Ruth Etting

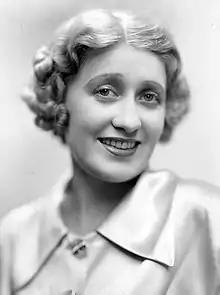
Etting in 1935

Ruth Etting (November 23, 1896 – September 24, 1978) was an American singer and actress during the 1920s and 1930s, who had over 60 hit recordings and worked in stage, radio, and film. Known as "America's sweetheart of song", her signature tunes were "Shine On, Harvest Moon", "Ten Cents a Dance" and "Love Me or Leave Me".